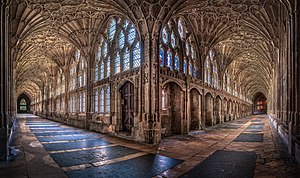
Katedralen i Gloucester
Fra kirkens indre.
Gloucester Cathedral ligger nord for det centrale Gloucester, nær floden.